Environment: real
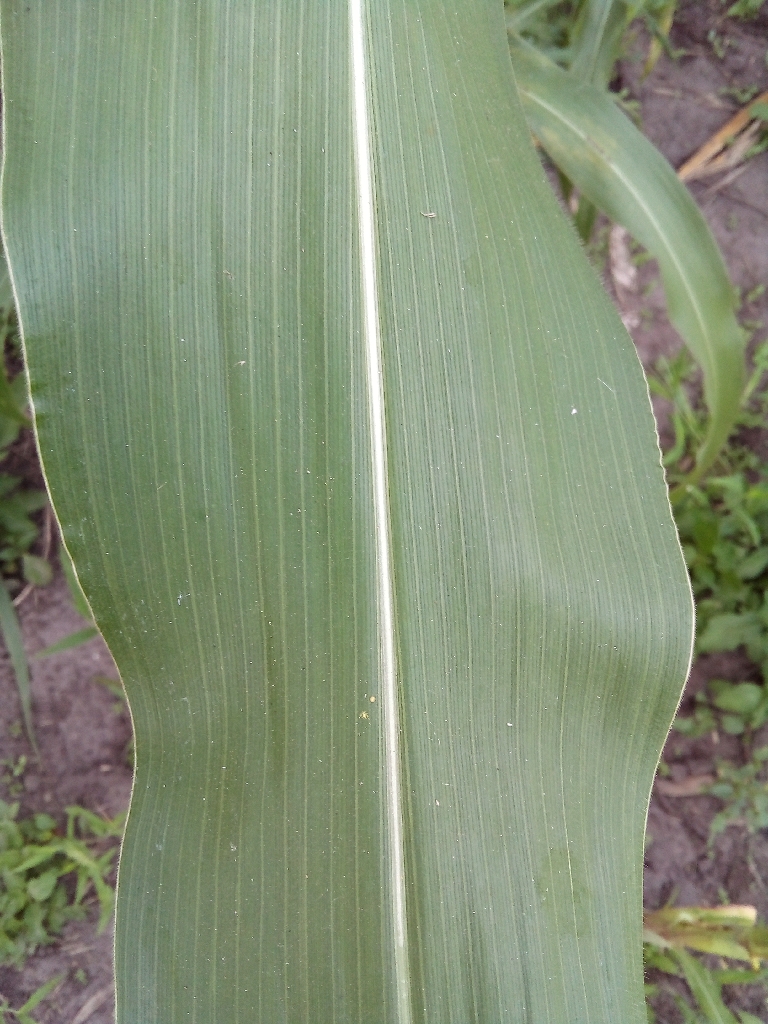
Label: healthy